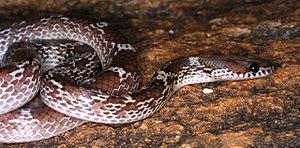
Lycodon aulicus est une espèce de serpent de la famille des Colubridae.
Lycodon est un genre de serpents de la famille des Colubridae.